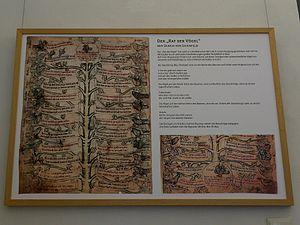
L'abbaye de Lilienfeld est une abbaye cistercienne située en Autriche dans la ville de Lilienfeld.